History of Nottingham Forest F.C.

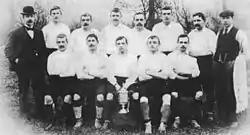
The 1898 Cup-winning squad

In 1878–79 season Forest entered the FA Cup for the first time. Forest beat Notts County 3–1 in the first round at Beeston Cricket Ground before eventually losing 2–1 to Old Etonians in the semi-final.